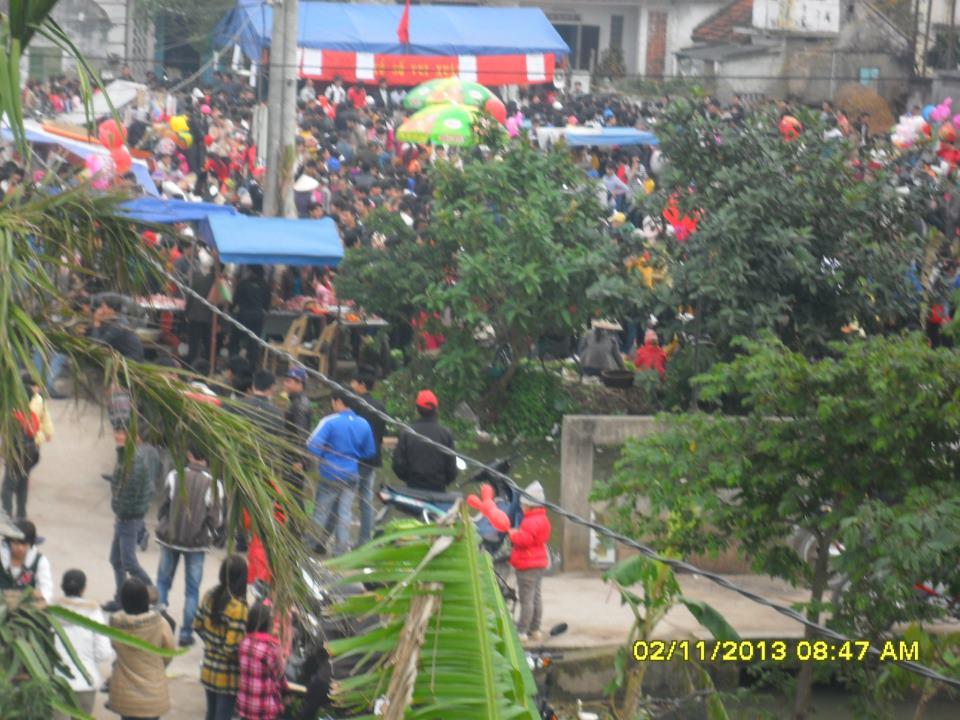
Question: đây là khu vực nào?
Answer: đây là một khu chợ